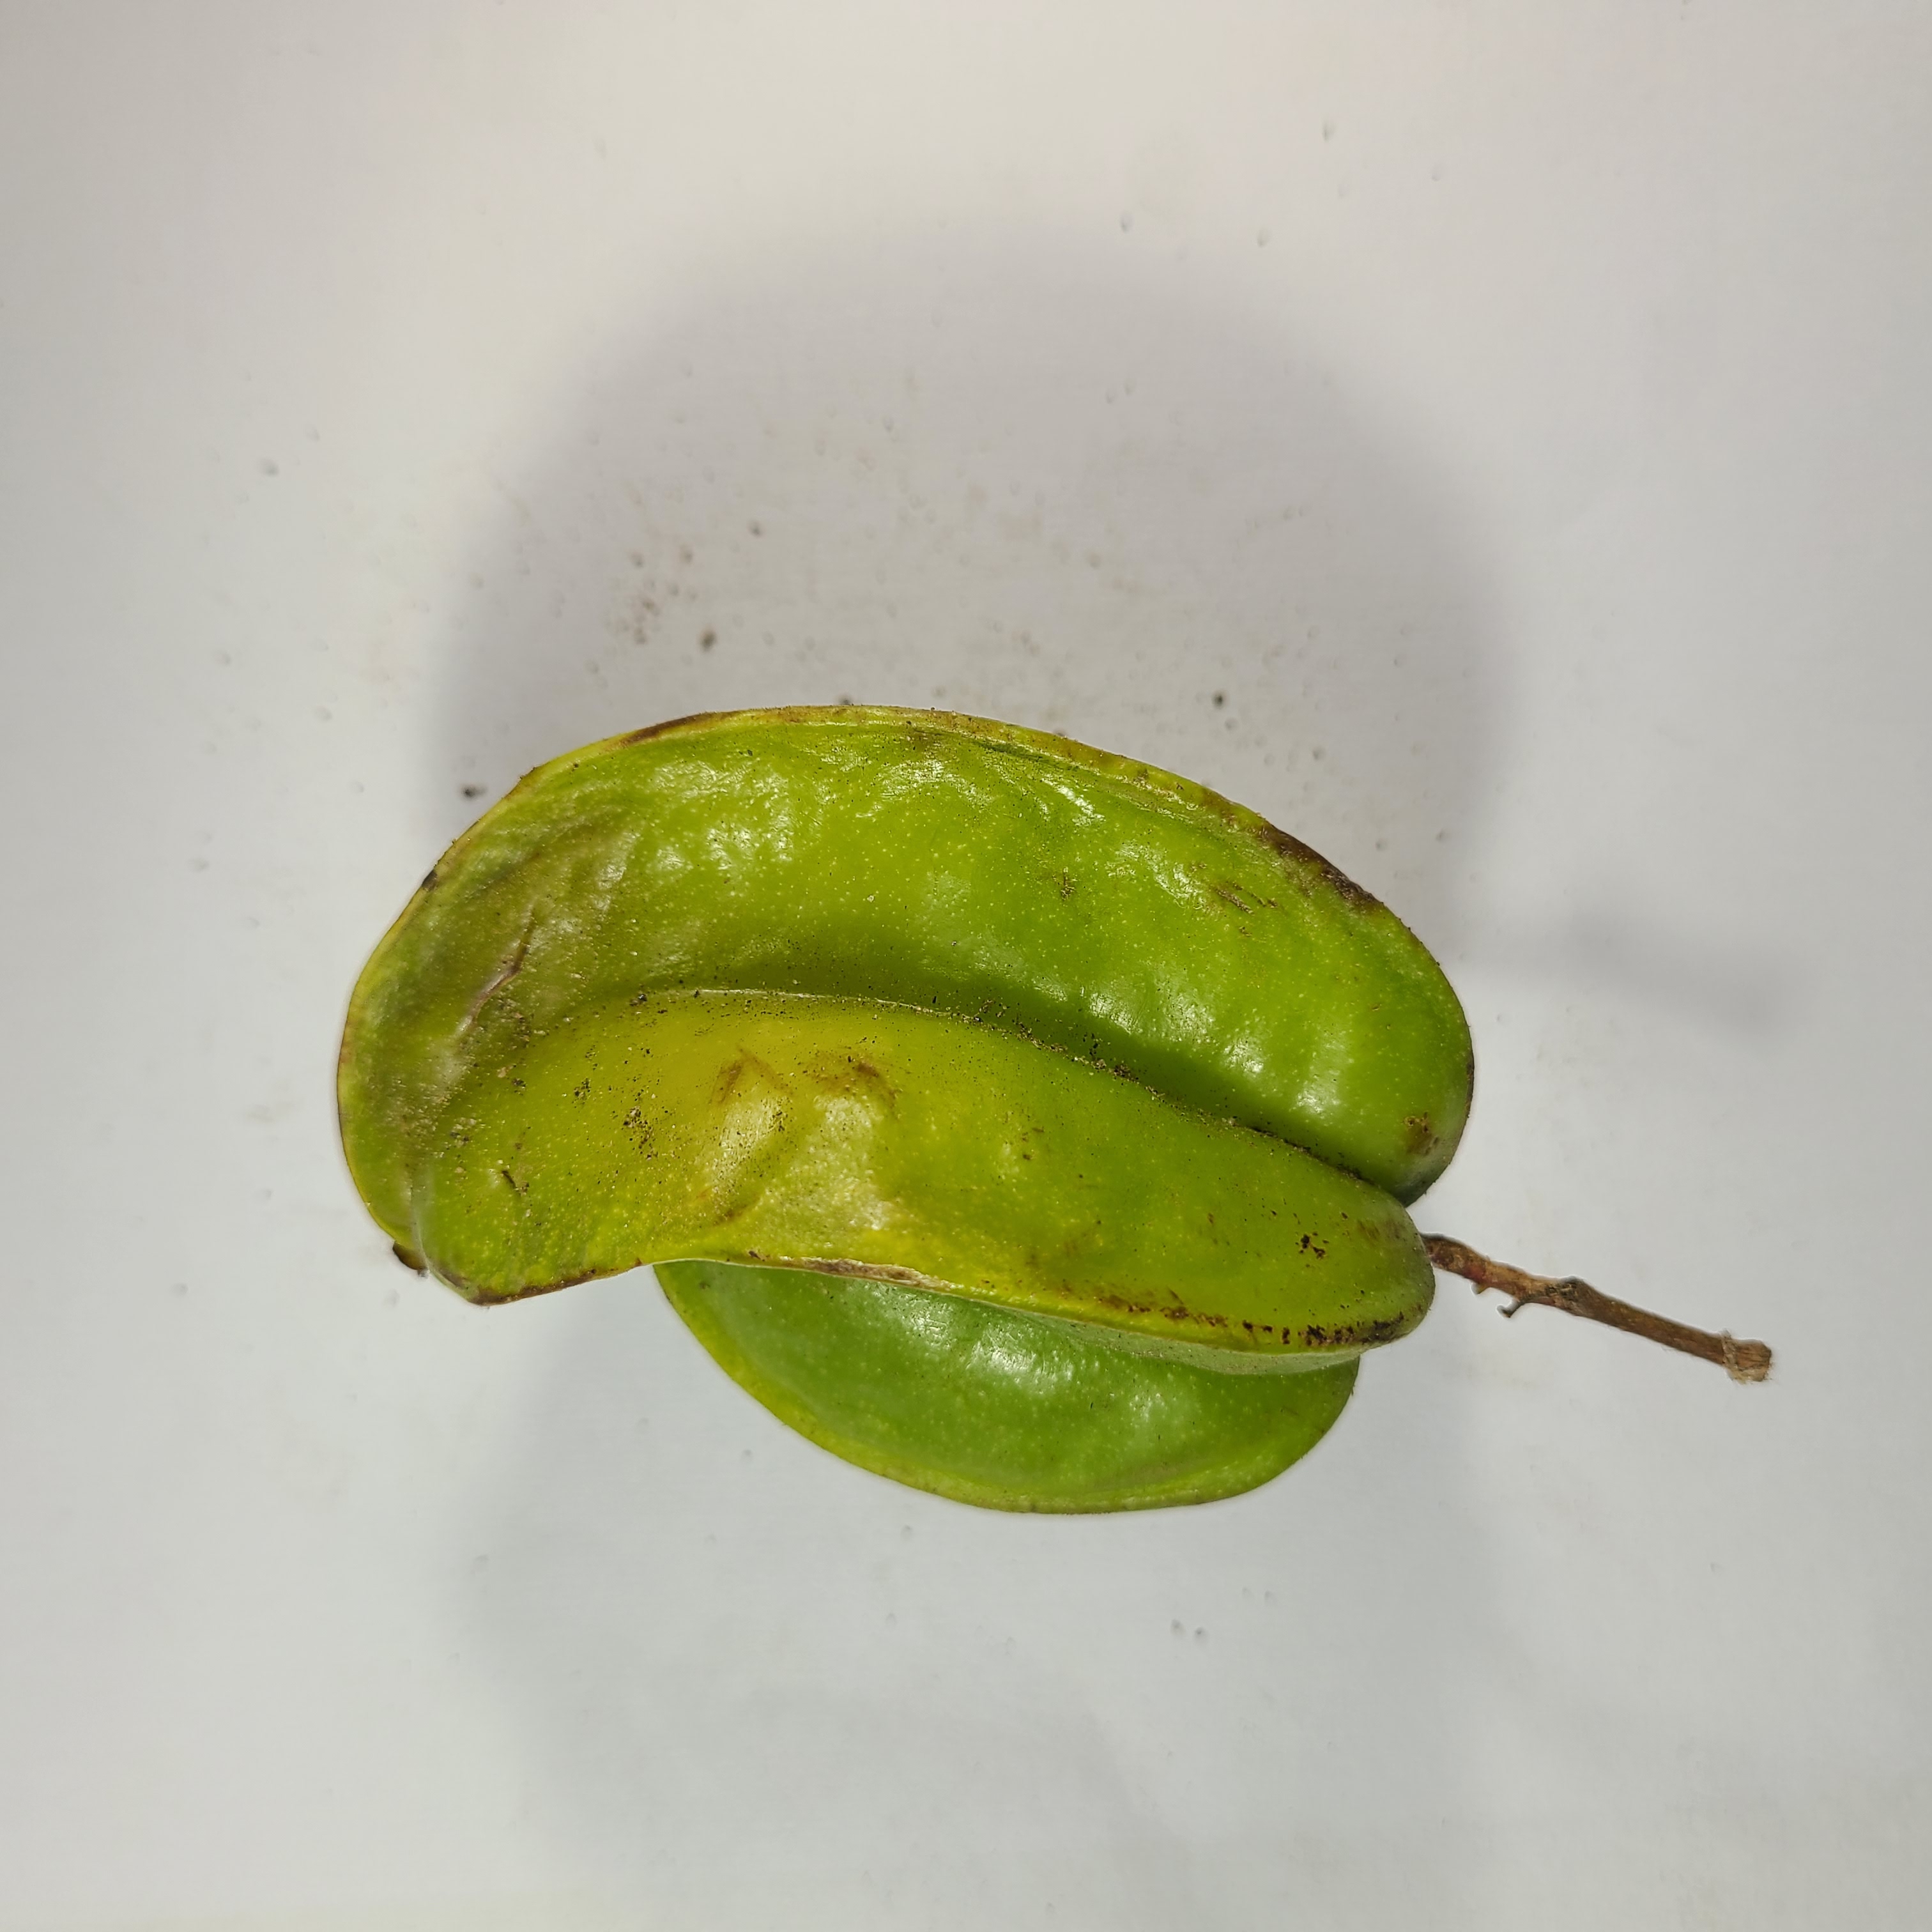
Label: Unhealthy Fruits